Lady Margaret Hall, Oxford

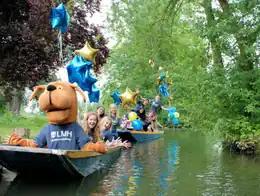
Members of LMH JCR in punts on an open day

Accommodation is always provided for undergraduates for three years of their study, and provided for some graduates. The accommodation is found throughout college with a ballot system giving the first choice of room to the students of higher years. The Deneke Building exclusively contains accommodation for first-year undergraduates and students visiting from other universities. However, the first College Disparities Report created by Oxford's Student Union ranked the college as one of the poorest Oxford colleges in terms of asset wealth, with one of the listed consequences of these disparities being that undergraduate students will pay an average of £5,000 more in rent during the course of their studies than those at wealthier colleges.